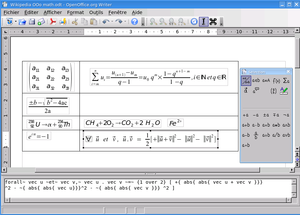
Math est l'éditeur de formule des suites bureautiques libres LibreOffice et Apache OpenOffice.